Alfred Kroeber: A Personal Configuration

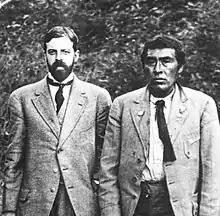
Alfred Kroeber and Ishi, pictured in 1911.

The book begins by narrating Alfred Kroeber's childhood in New York, where his family moved soon after he was born in Hoboken, New Jersey. It moves chronologically through his childhood and education: he enrolled at Columbia University in 1892, when he was 16 years old. His education there focused on English literature, in which he received Bachelor's and Master's degrees, before he was introduced to anthropology and began studying it under Franz Boas. He studied dialects among the Eskimo, and worked in Wyoming on "decorative symbolism of the Arapaho" during his PhD work. He was briefly employed by the California Academy of Sciences as a curator, before he was fired: according to the academy, Kroeber's position, which involved paid field work, was too expensive to maintain. Kroeber endured personal tragedy, with the deaths from tuberculosis of Henriette Rothschild, his wife of five years, in 1913, and his friend Ishi in 1916. Kroeber himself suffered from Ménière's disease, though he experienced its symptoms for many years before it was diagnosed. The book also narrates his experiments with psychoanalysis in the years following his first wife's death. Having described Alfred's personal life up to and including his marriage to Theodora, the book backtracks in time to 1901 to examine his professional development in more detail. After a brief period in New York, Kroeber was employed by the University of California Museum of Anthropology in Berkeley, California, and tasked with putting its collections in order. In the early 1900s Kroeber spent extensive periods doing field work, and oversaw the Museum, which opened to the public in 1911.